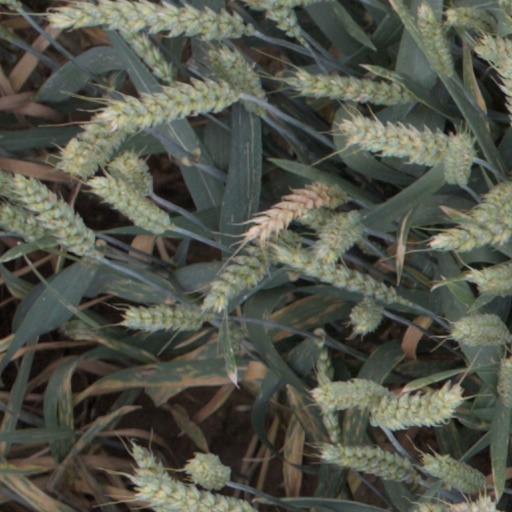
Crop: wheat